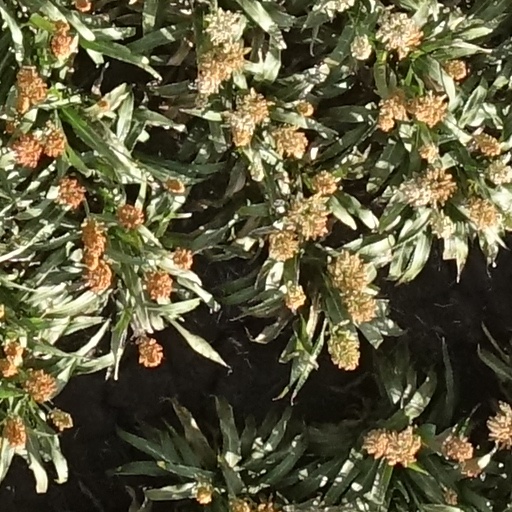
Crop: sorghum